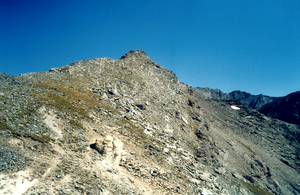
La Pointe du Leynir depuis le Col Rosset (Alpes Grees, Italie)